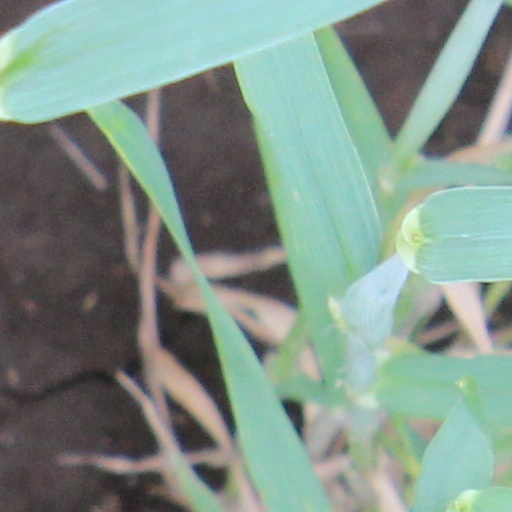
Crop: wheat